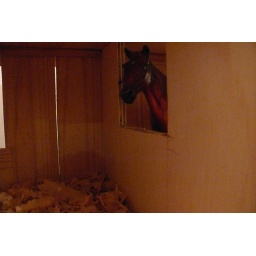
There's also a window in between both stalls. These horses love each other too much ^_^